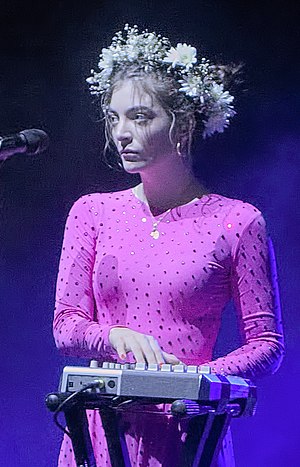
Lorde
Lorde i 2017
"Ella Maria Lani Yelich-O'Connor er kendt under kunstnernavnet Lorde, er en newzealandsk sangerinde og sangskriver, født og opvokset i Devonport, Auckland. Hun optrådte i forskellige sang- og dramatimer som barn, som trettenårig underskrev hun en kontrakt med pladeselskabet Universal. Hun tog sit kunstnernavn på grund af en fascination af ""kongelige og aristokrater"", men da hun følte at 'Lord' var for maskulint, tilføjede hun et 'e'.